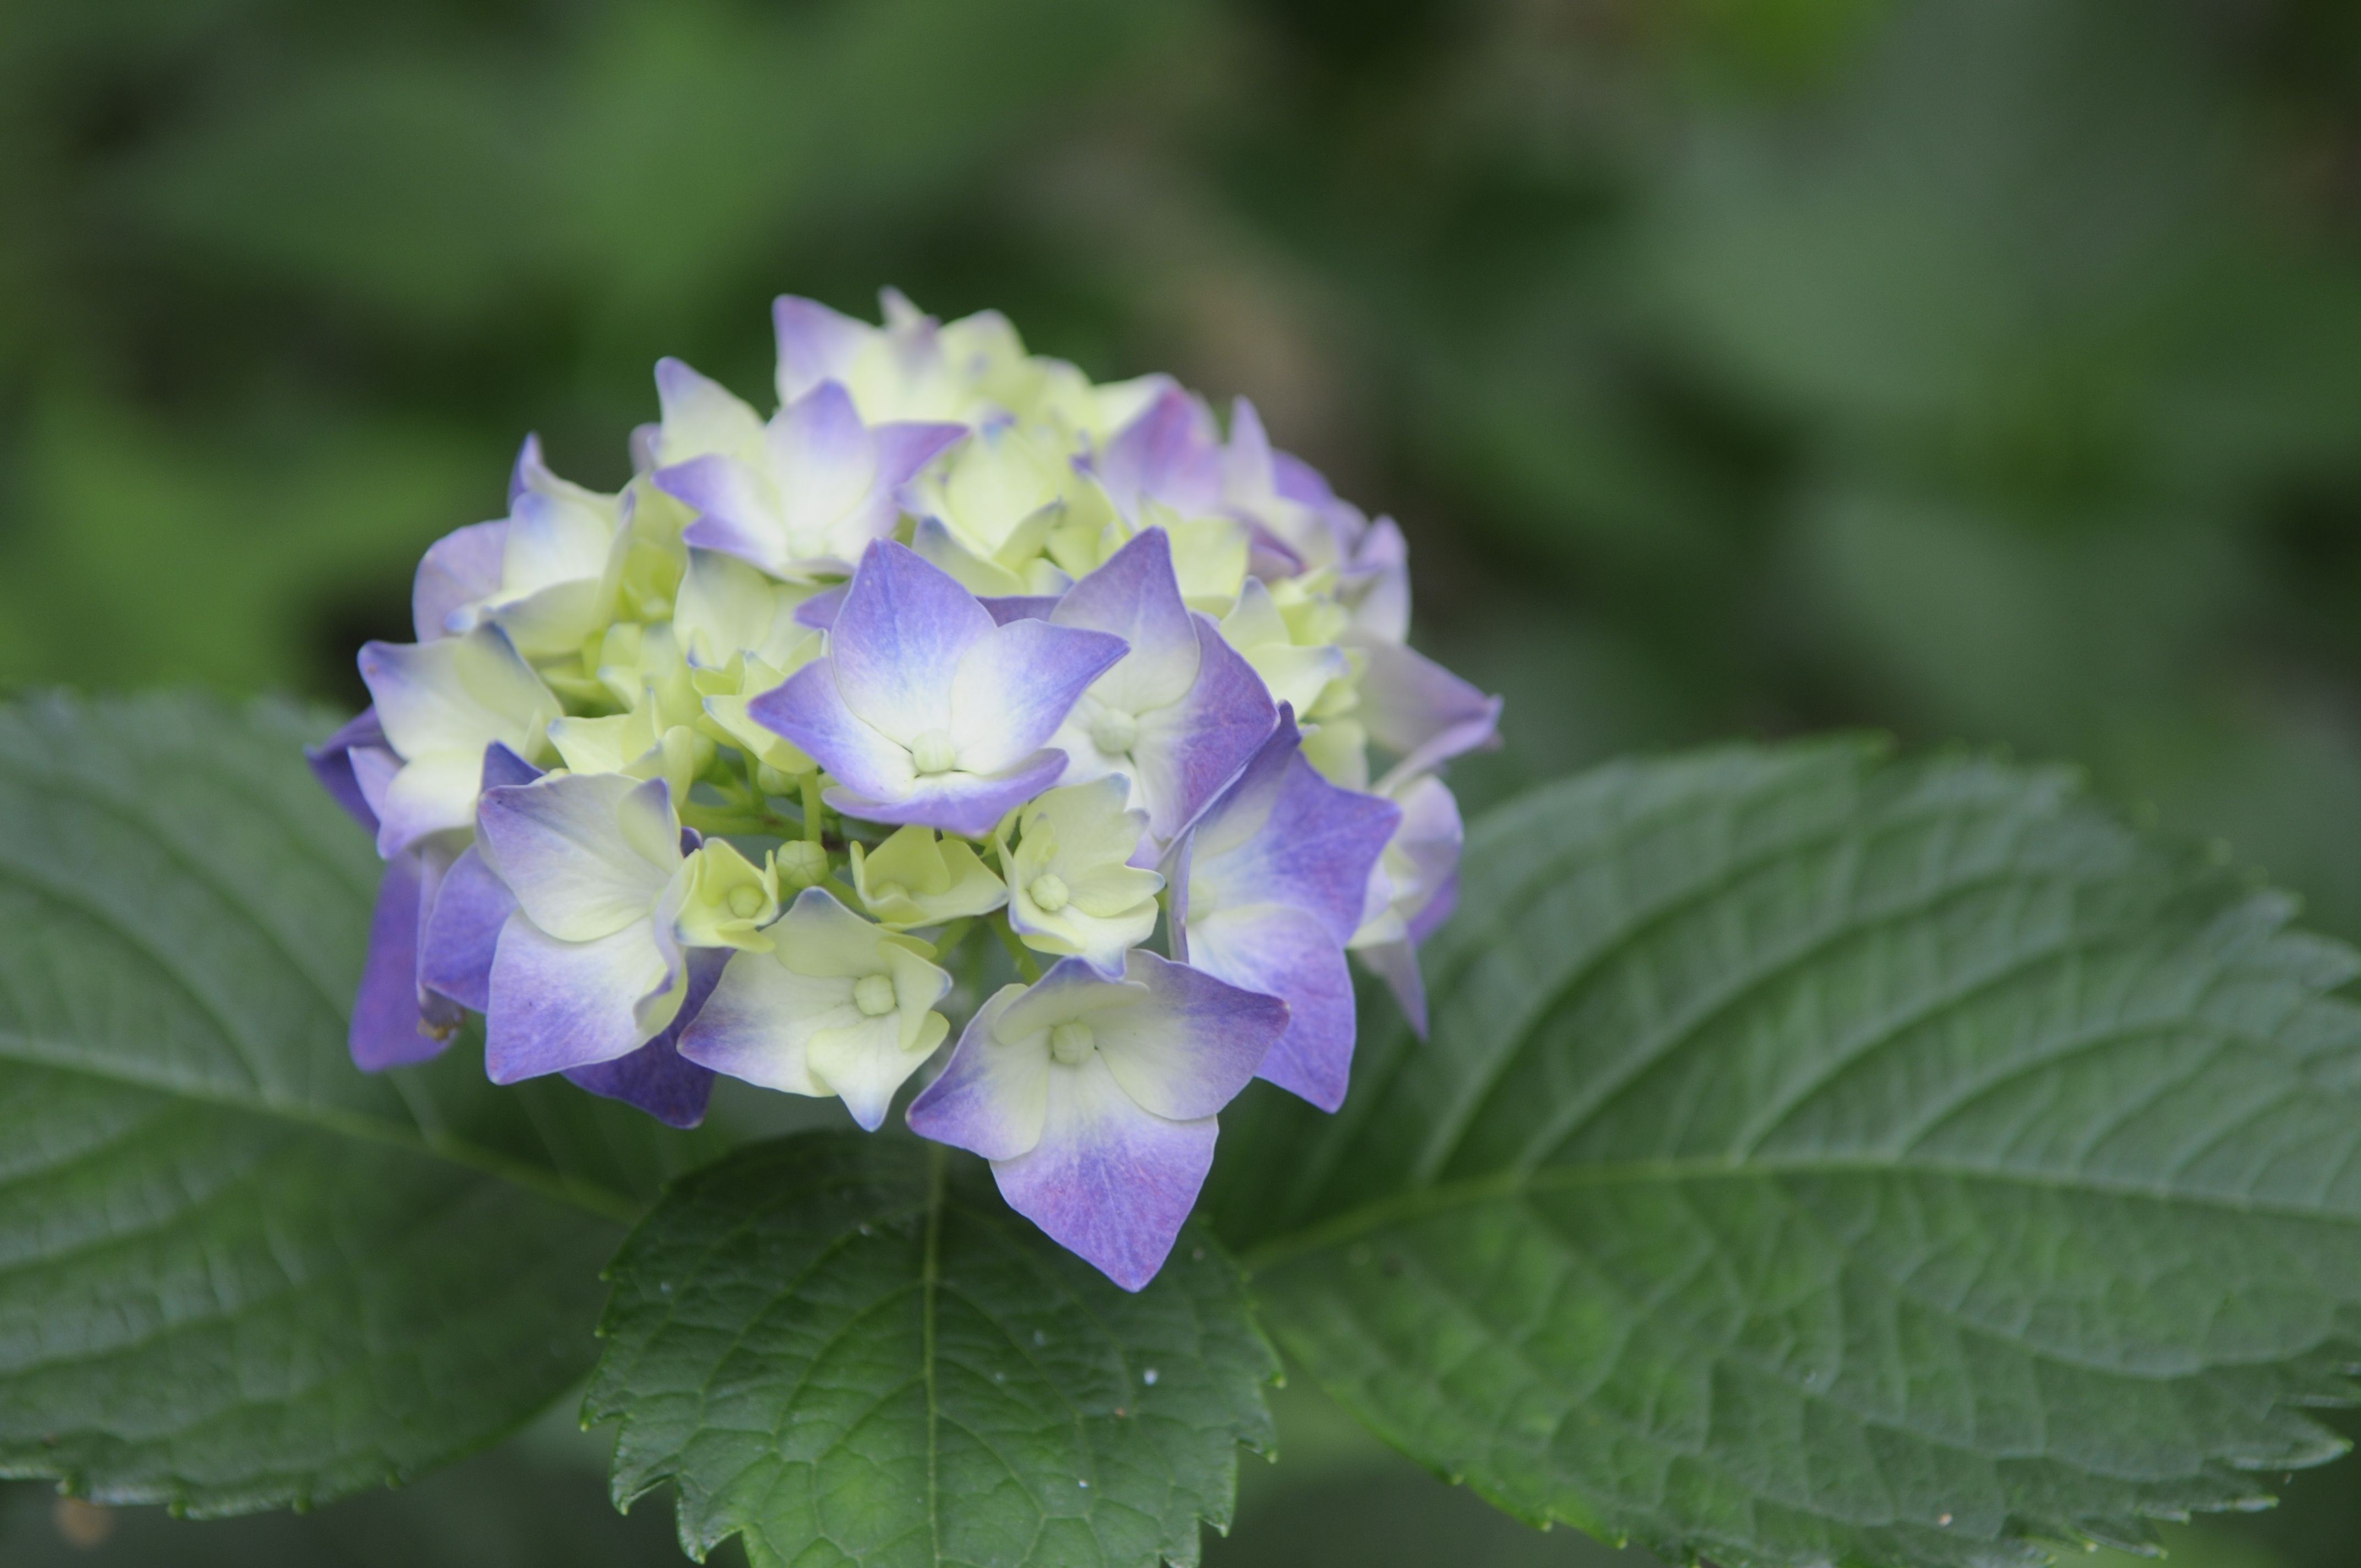
plant, flower, petal, natural, botany, flora, hydrangea, viburnum, macro photography, flowering plant, hydrangeaceae, cornales, annual plant, land plant